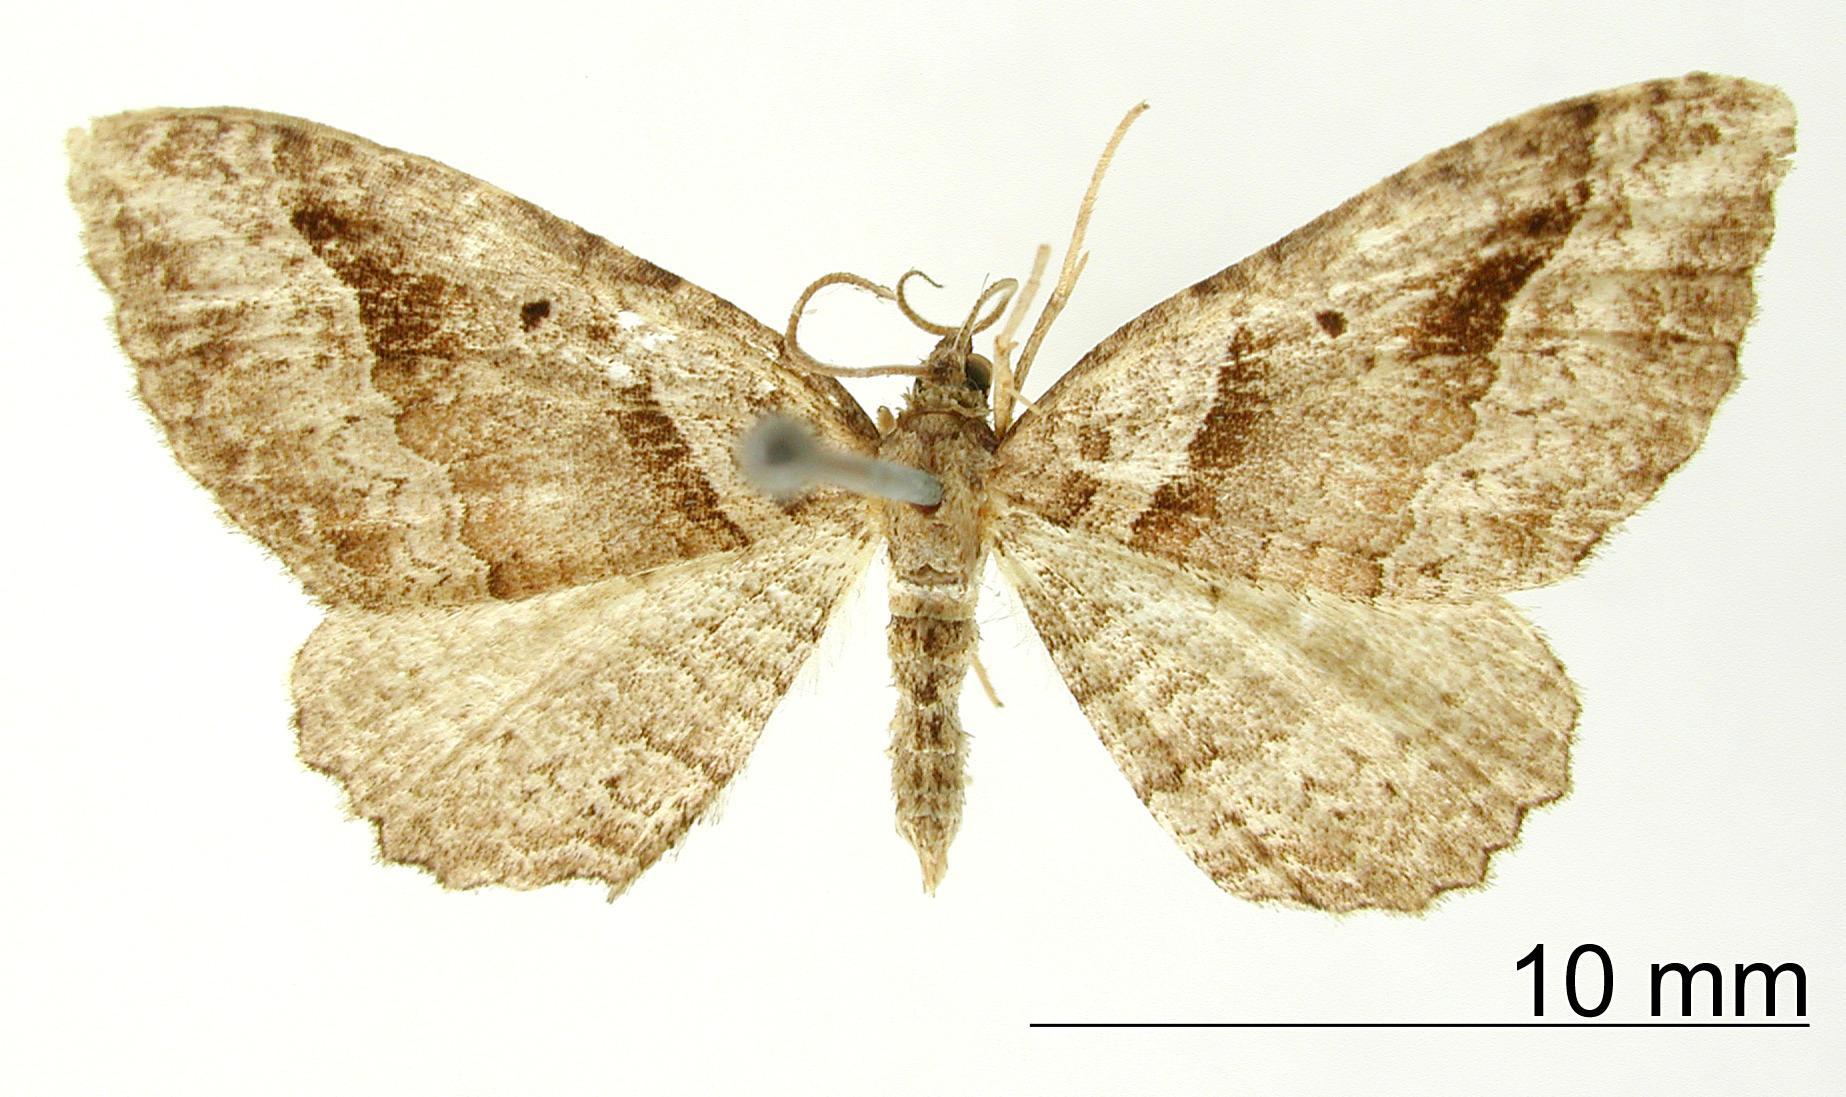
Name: Coenocalpe dryasaria
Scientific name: Coenocalpe dryasaria Schaus, 1913
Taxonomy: Animalia, Arthropoda, Insecta, Lepidoptera, Geometridae, Larentiinae
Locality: Juan Vinas, Costa Rica